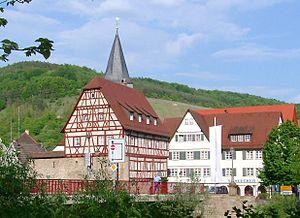
Niedernhall est une ville de Bade-Wurtemberg, située dans l'arrondissement de Hohenlohe, dans la région de Heilbronn-Franconie, dans le district de Stuttgart.